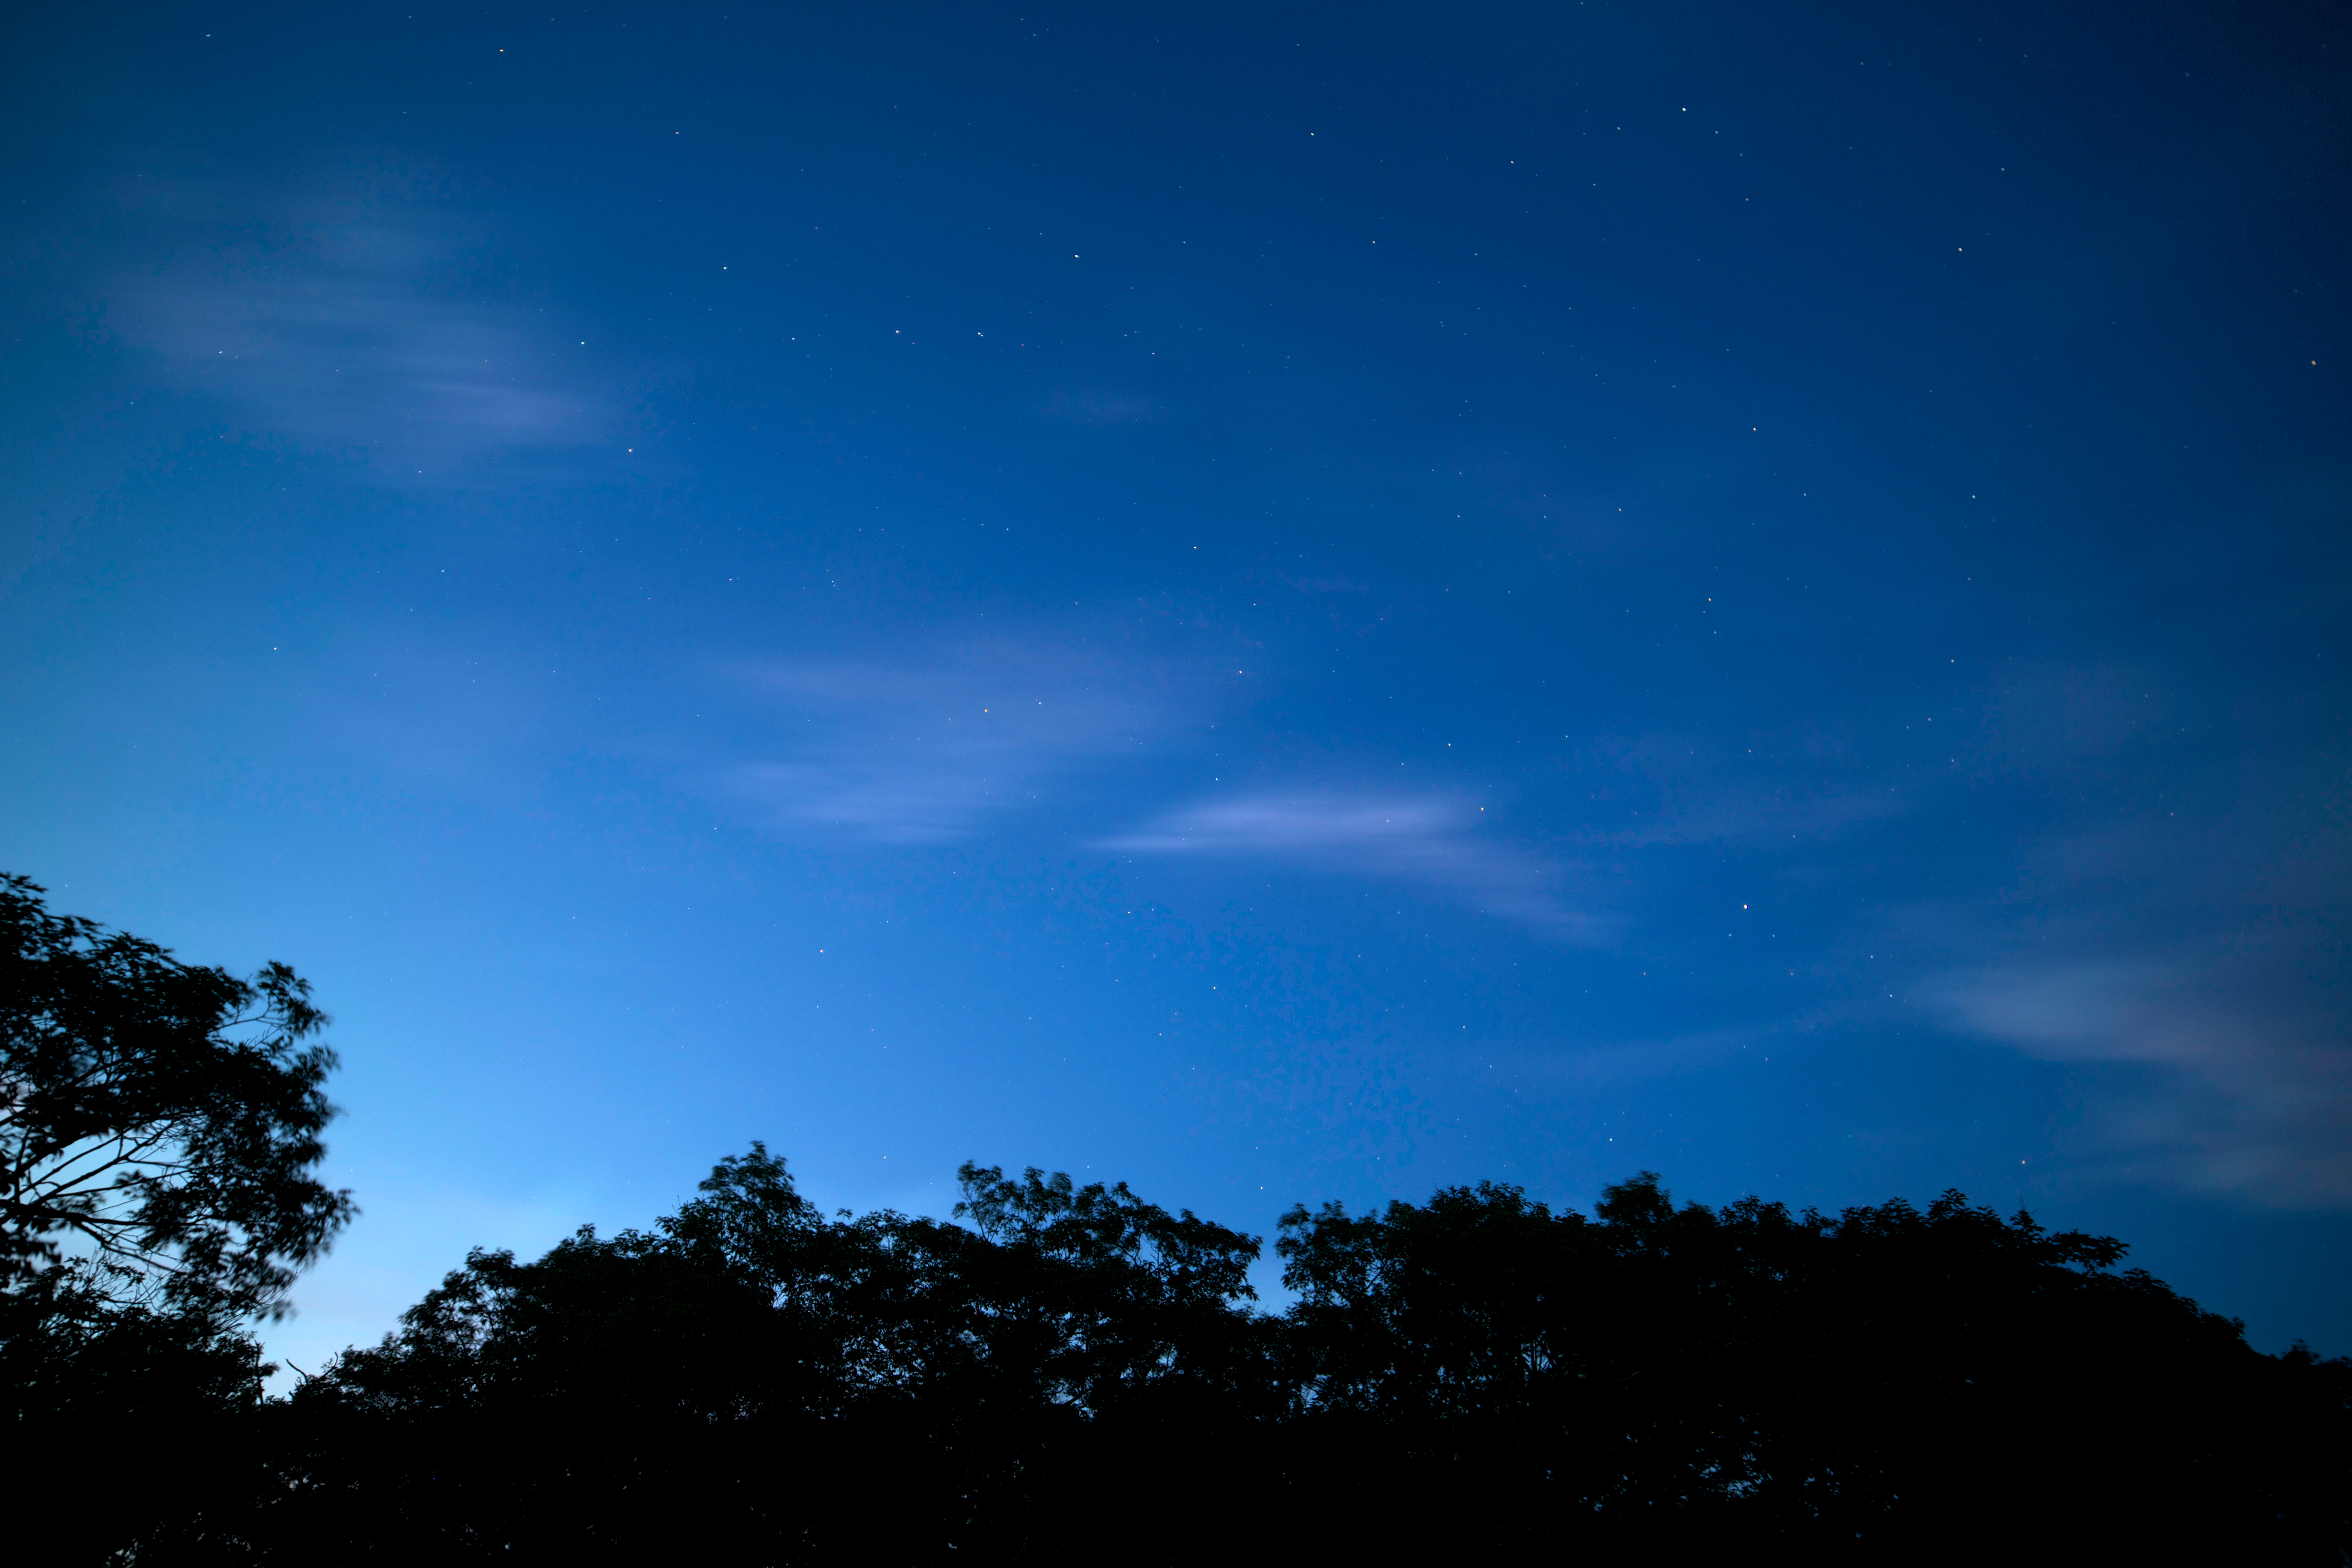
horizon, light, cloud, sky, night, sunlight, dawn, atmosphere, dusk, evening, darkness, moonlight, stars, astronomical object, atmosphere of earth